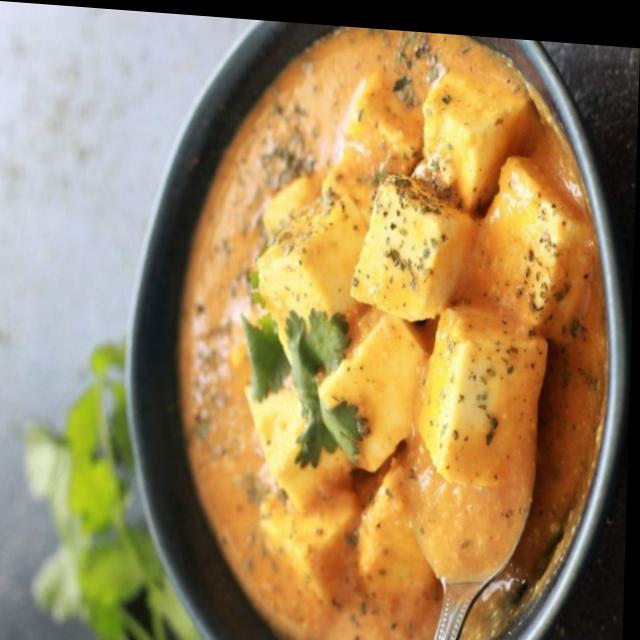
Dish: shahi_paneer